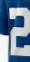
Number: 2